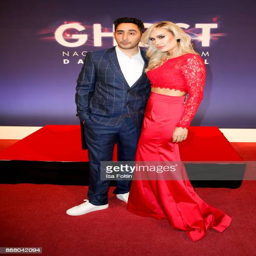
musical artist and his wife during the premiere